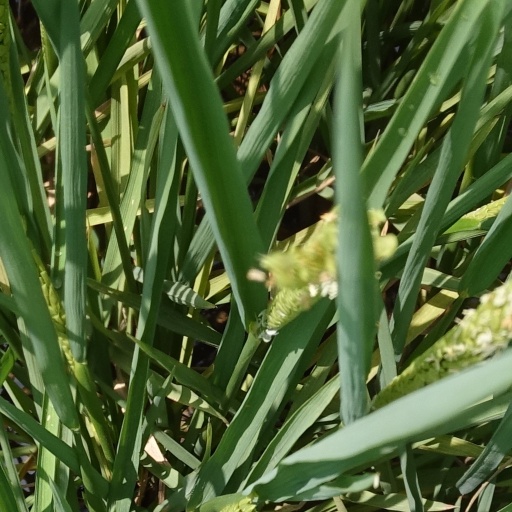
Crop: rice